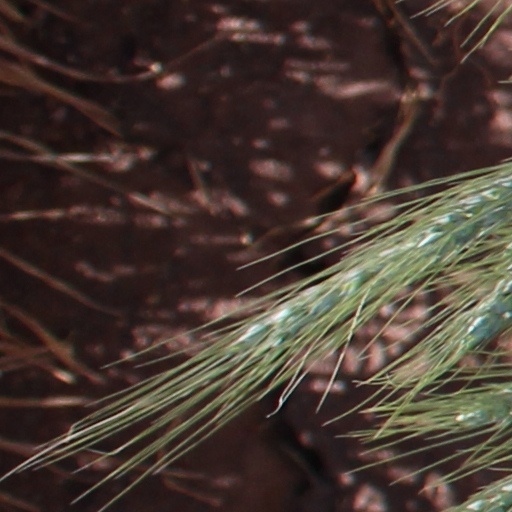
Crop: wheat